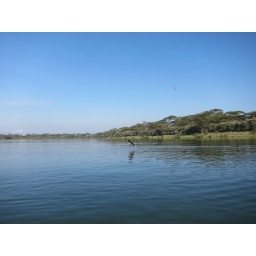
The guide tosses a fish in the water and whistles and BAM! Fish eagles!